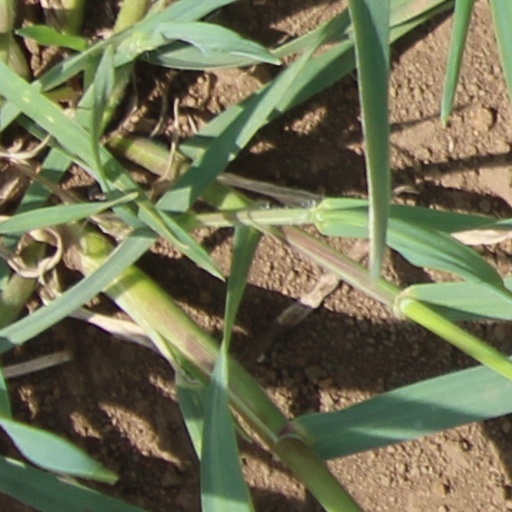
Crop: wheat